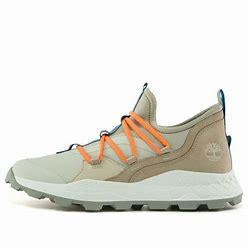
Brand: Timberland
Model: Madbury